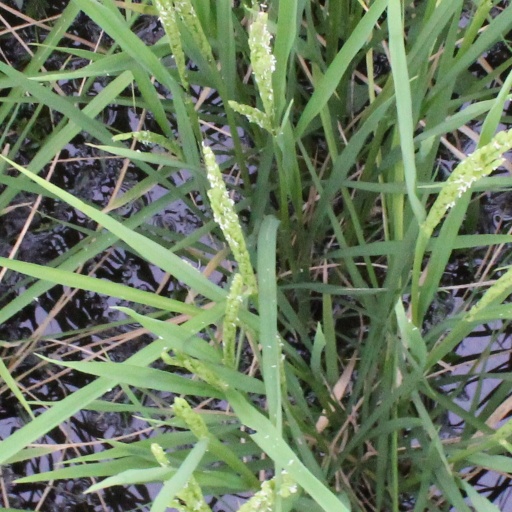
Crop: rice